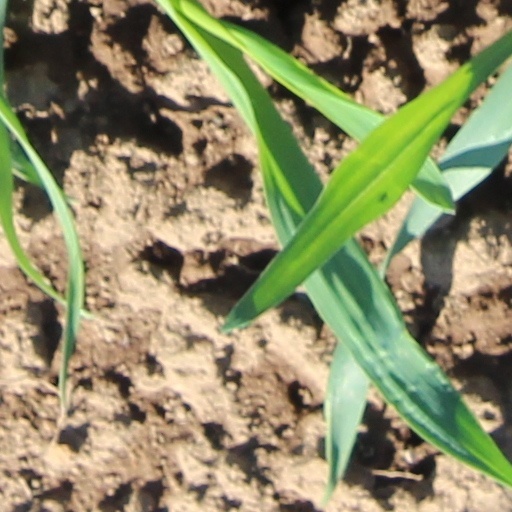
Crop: wheat